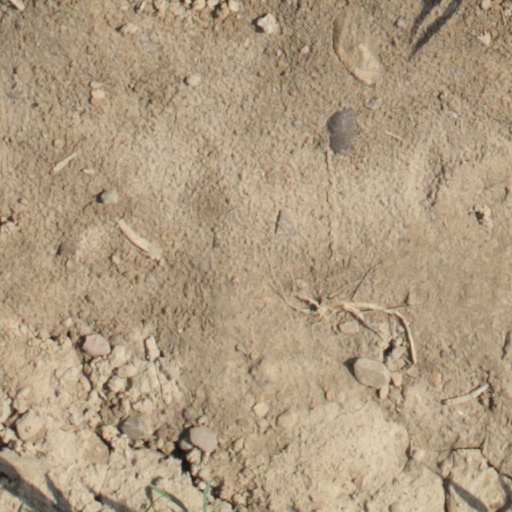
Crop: wheat